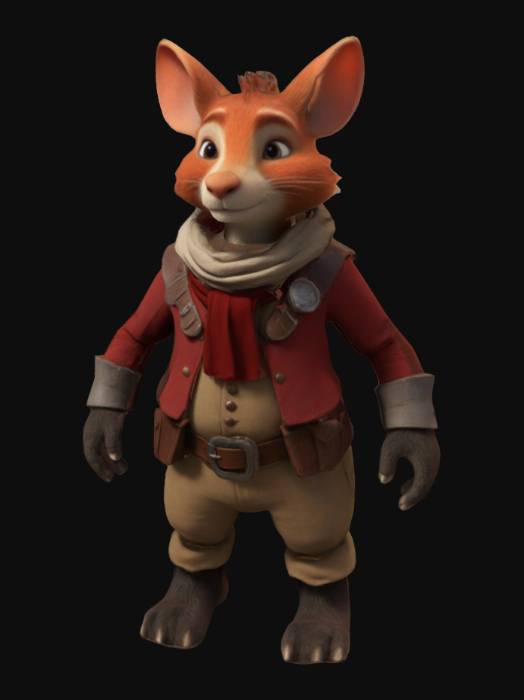
미적 점수 (1~10점): 7